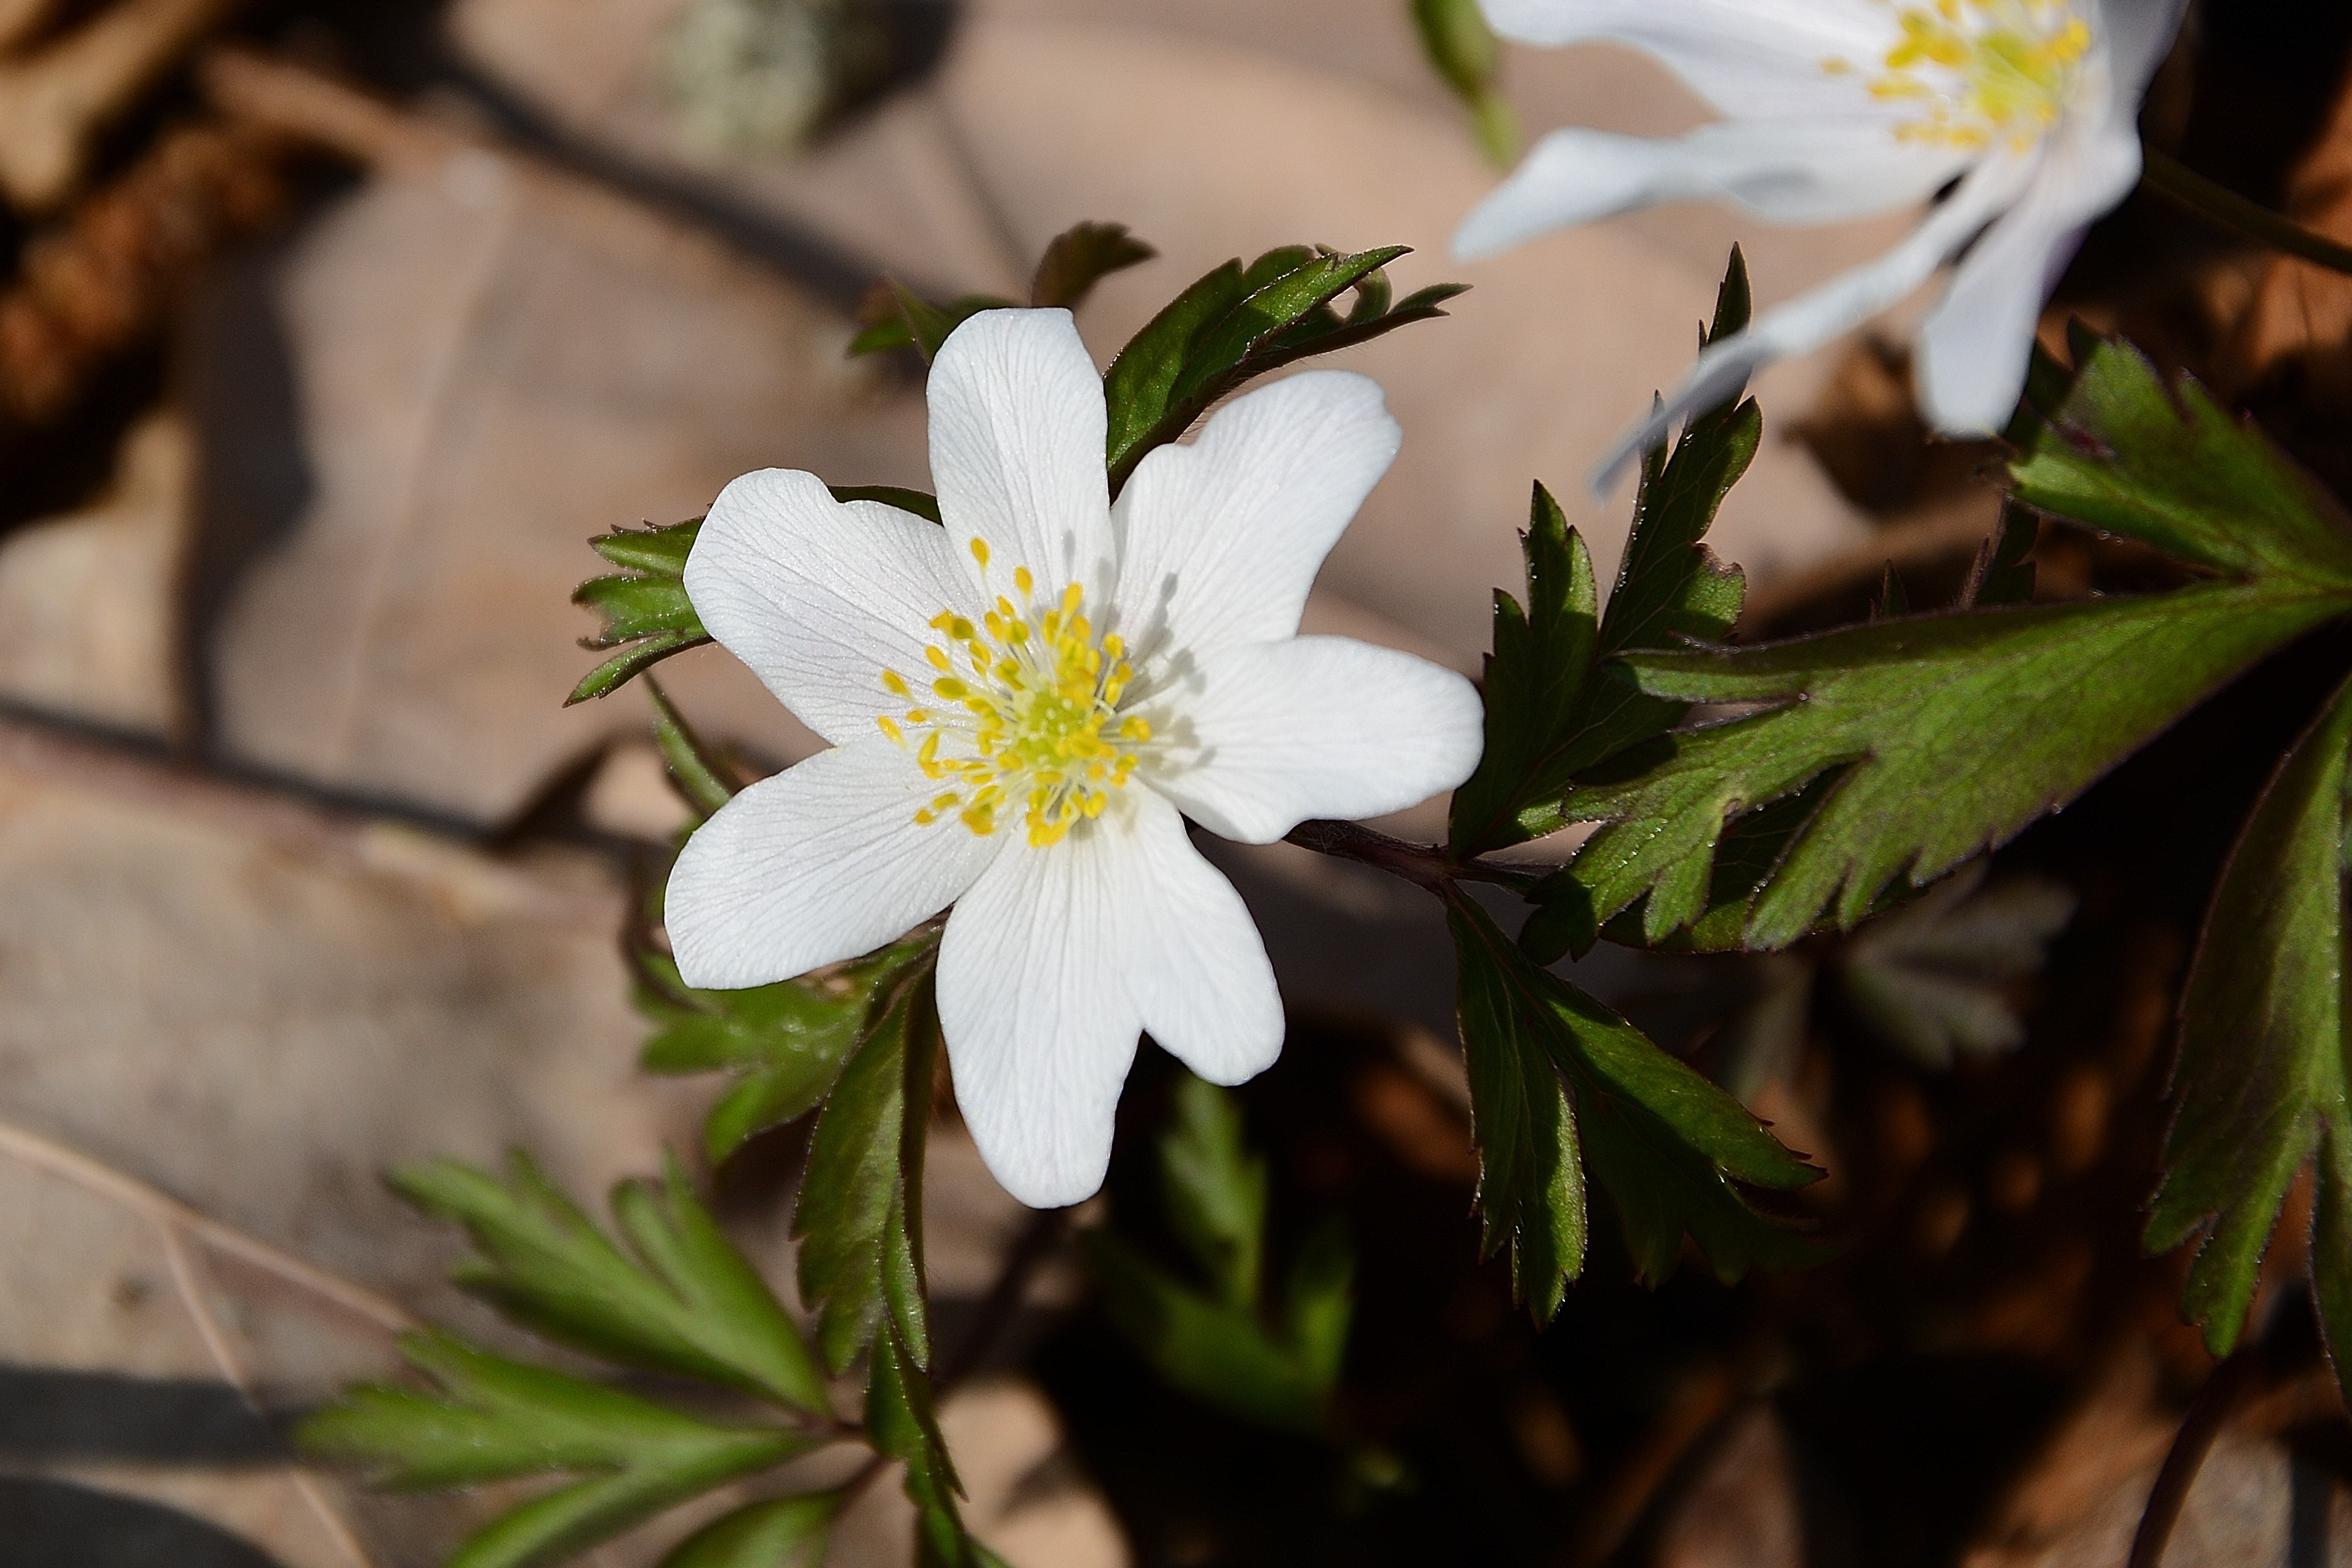
nature, branch, blossom, plant, white, leaf, flower, petal, spring, botany, flora, wildflower, close up, macro photography, flowering plant, land plant